Describe the emotion expressed in this image:  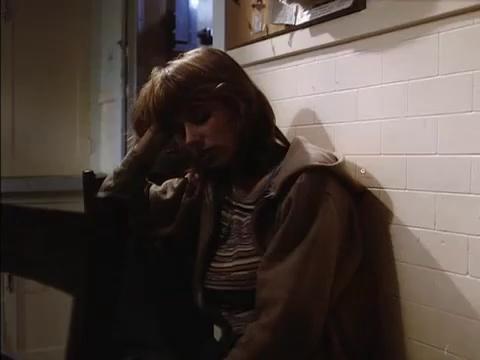
This person displays Suffering, valence and arousal with low intensity.